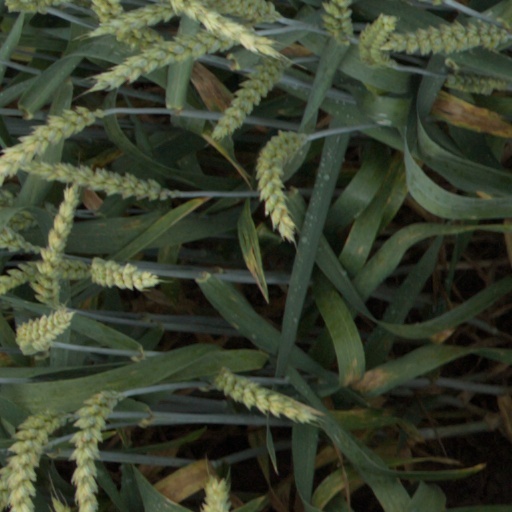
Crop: wheat